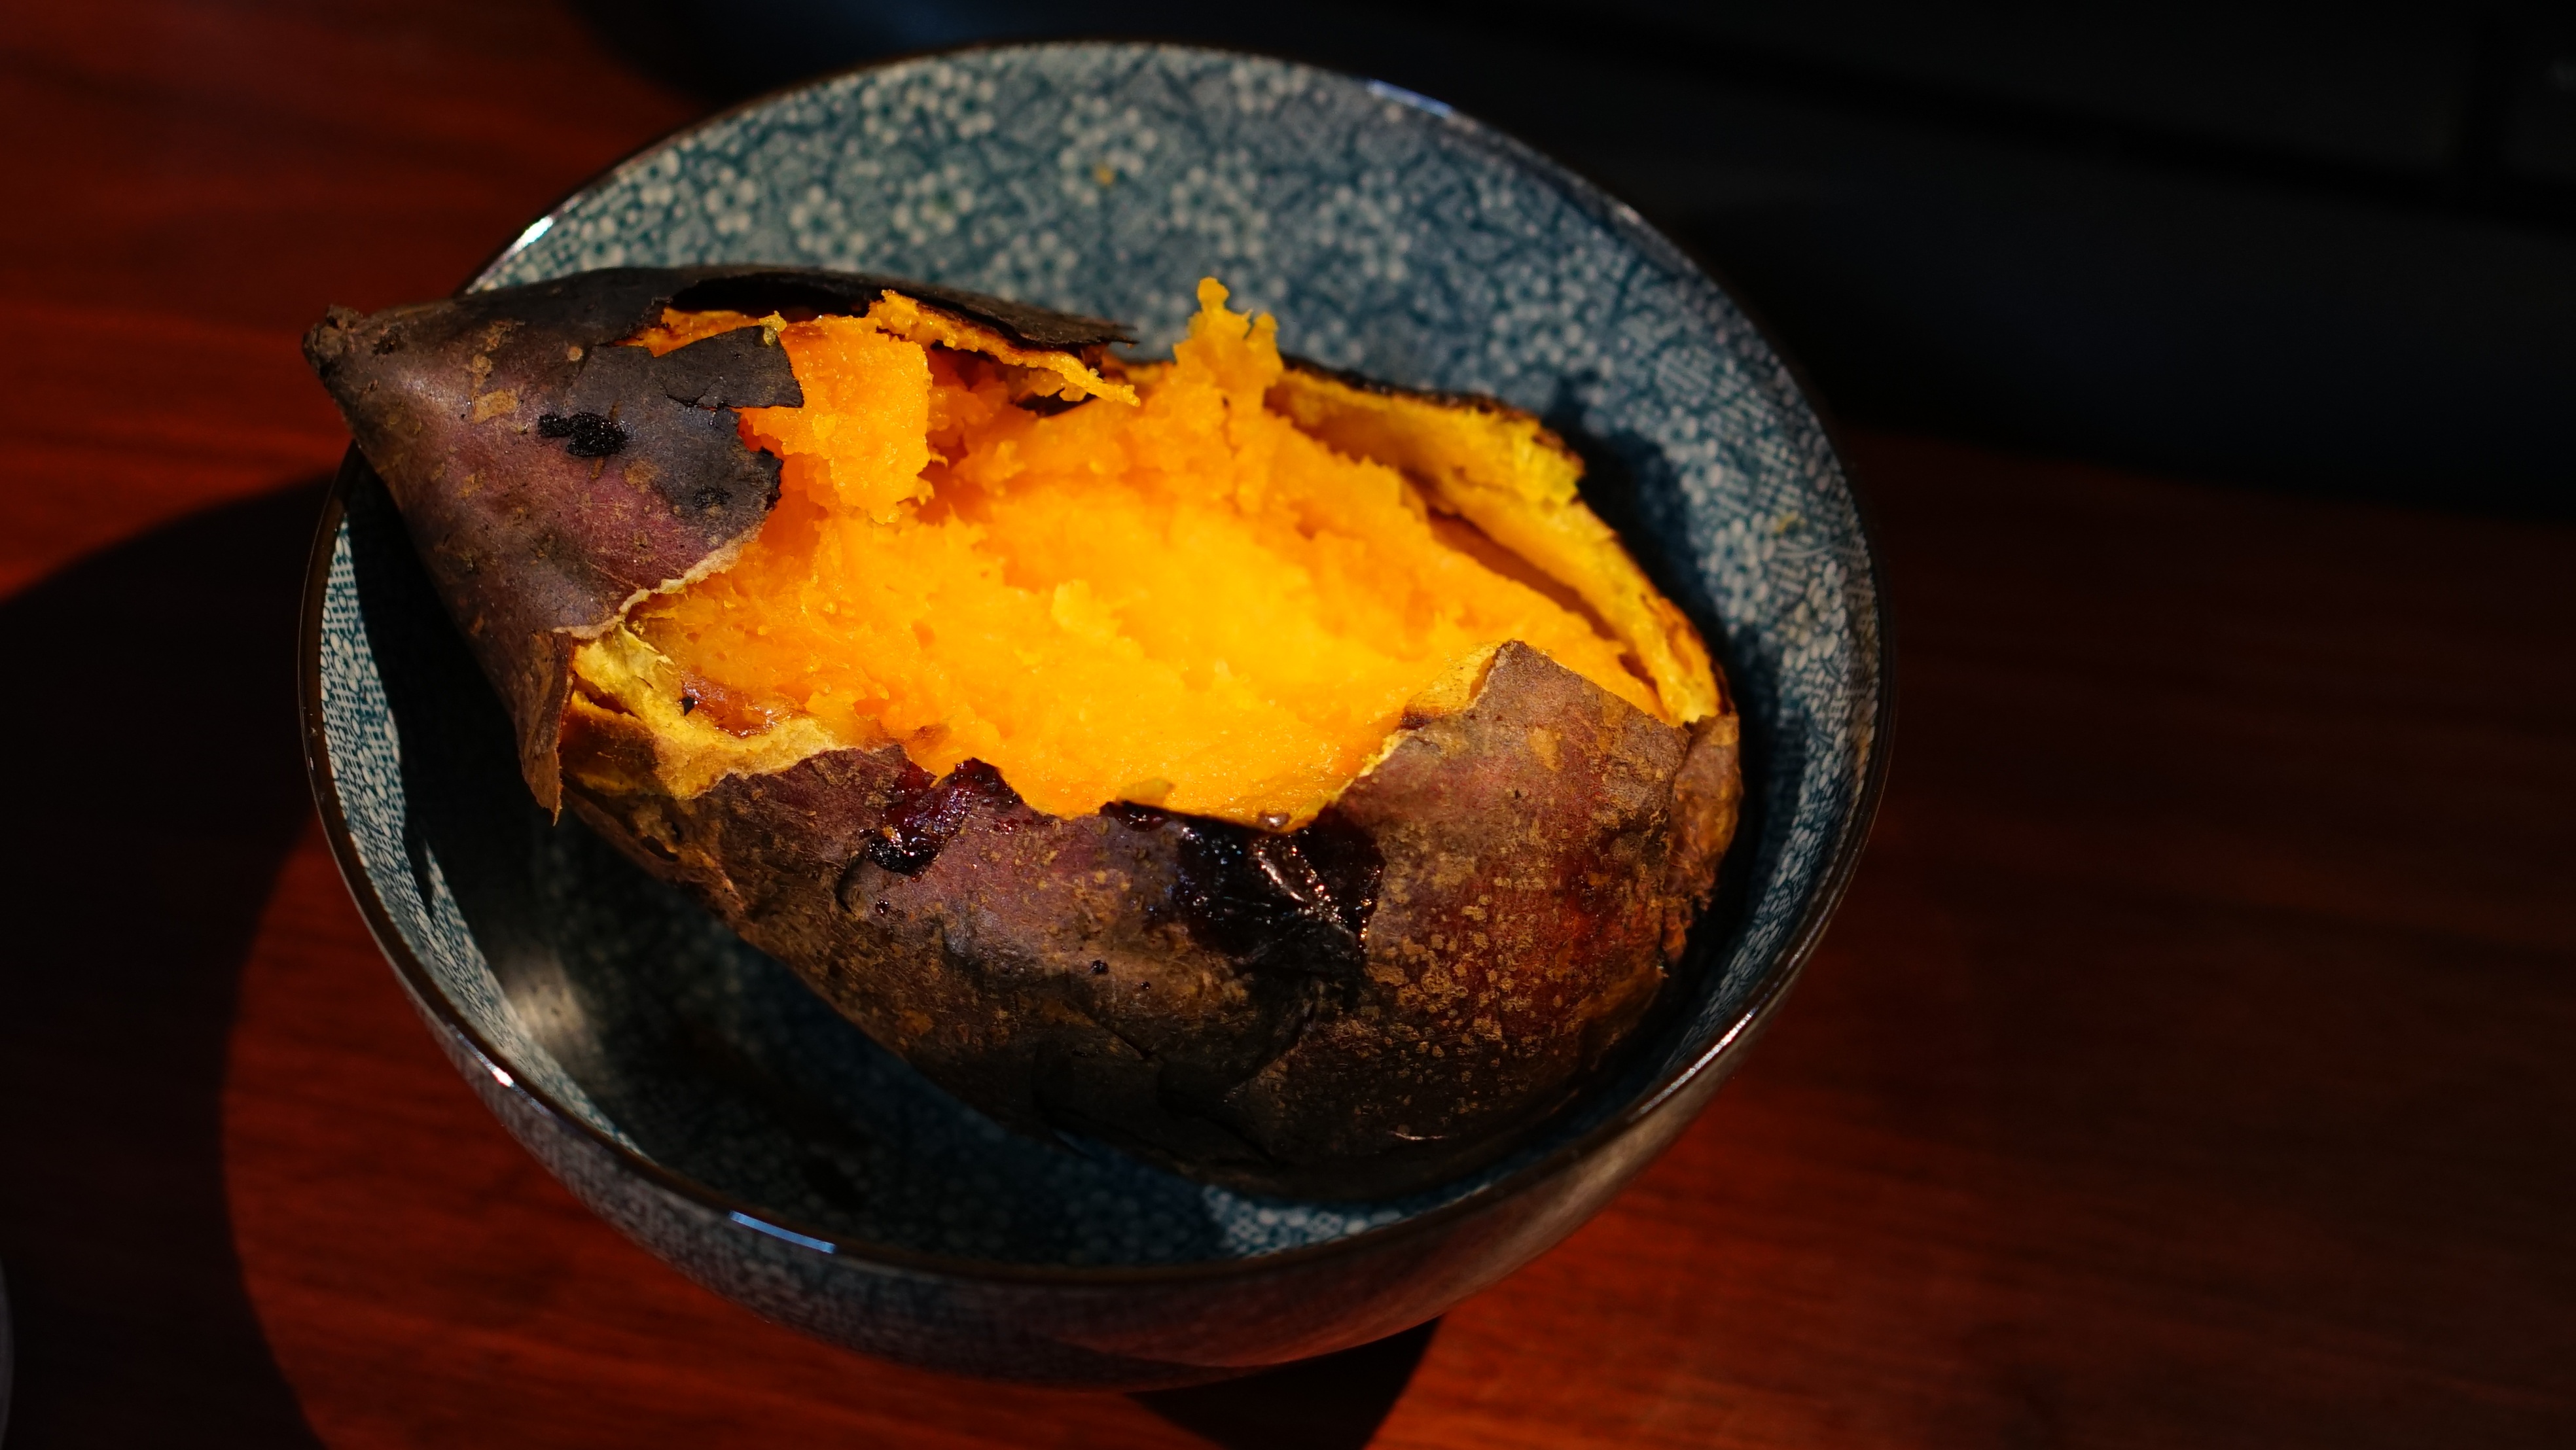
food, produce, pumpkin, gourmet, china, po ta toes, roasted sweet potatoes